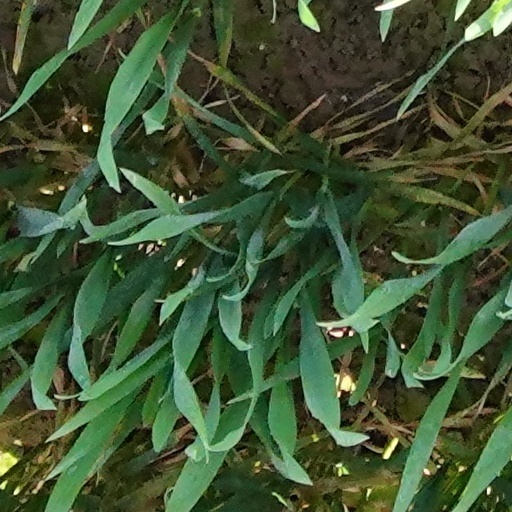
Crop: wheat